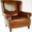
Label: chair